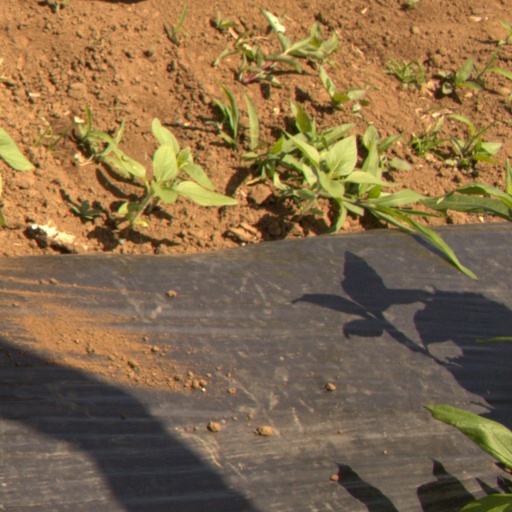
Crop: Jerusalem artichoke